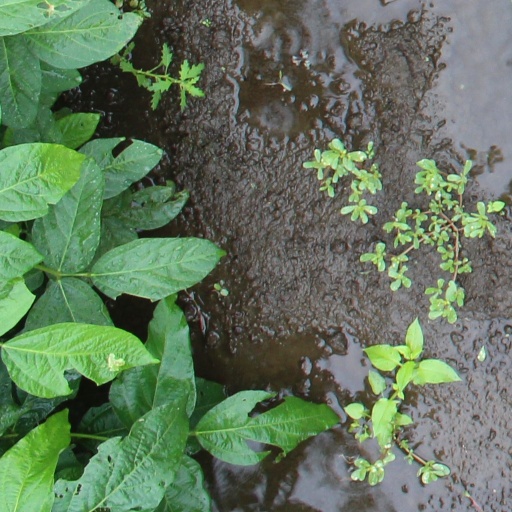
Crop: soybean